Municipio III

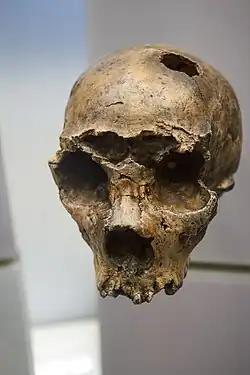
Skull of the Man of Saccopastore (Washington, D.C., National Museum of Natural History)

The history of the Municipio Roma III concerns the territory of the northern area of Rome, between the Tiber and the Aniene, delimited by three major road axes: the Via Salaria to the west, the Via Nomentana to the south-east and, in much more recent times, the Grande Raccordo Anulare to the north.